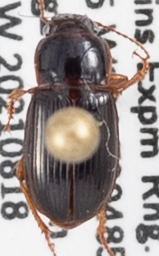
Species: Harpalus desertus
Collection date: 2021-08-18
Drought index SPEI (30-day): -1.69
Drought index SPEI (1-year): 0.17
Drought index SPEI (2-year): -0.54